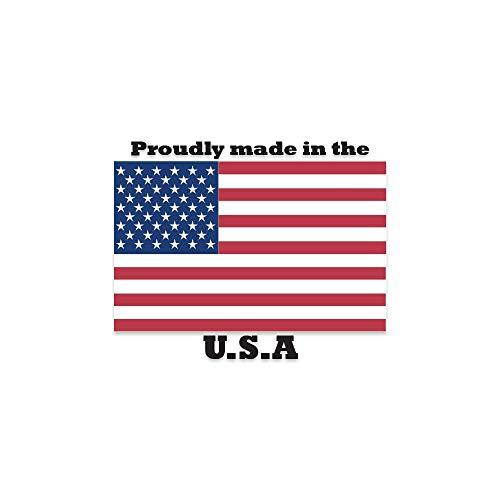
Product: Airline Pilot Decal Parking Decals Plane Airplane Captain Flying | Indoor/Outdoor | 9" Tall
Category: Toys & Games | Novelty & Gag Toys | Gag Toys & Practical Jokes
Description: Size - 6" X 9" Good for decorating a work space or hanging in a den, this sticker also makes a great gift.
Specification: ASIN:B07HWSXSXF|ShippingWeight:1pounds|DateFirstAvailable:February6,2017